SC Bel Abbès

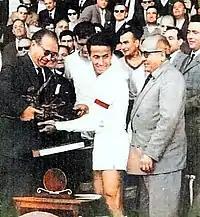
Final of Algerian Cup 1960

The club was founded in 1906 by Georges Lhermine (who became the first president of the club) and Edmond Veith in Sidi Bel Abbès. It holds the record for the most titles won in North Africa under French colonisation.